Toshiba EMU (Roca Line)

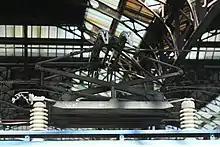
Toshiba EMU Pantograph

The trains have a maximum speed of and feature a limiter which cuts off the engines above . Energy is taken from a 25 kV alternate current overhead line using double arm pantographs.